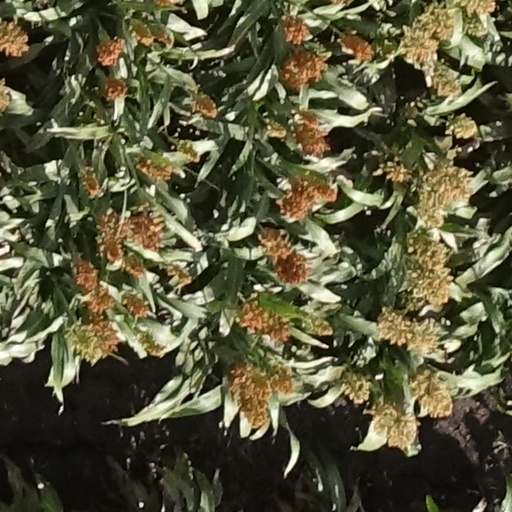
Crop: sorghum